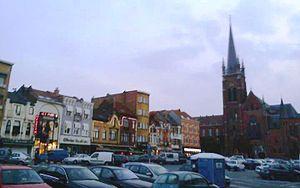
Place reine Astrid, Jette, avec l'église Sainte-Madeleine des pères redemptoristes.